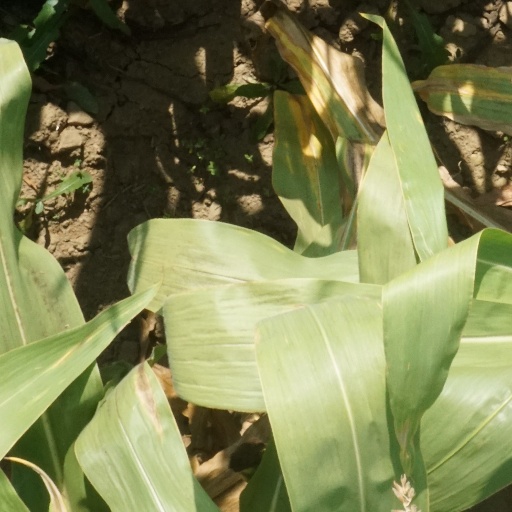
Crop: maize; corn